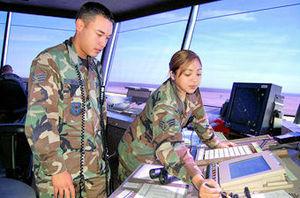
La Keesler Air Force Base est une base militaire aérienne de la United States Air Force qui se trouve à Biloxi dans le Mississippi aux États-Unis. La base a été nommée ainsi en l'honneur du 2nd lieutenant Samuel Reeves Keesler, originaire du Mississippi, tué en France durant la Première Guerre mondiale.